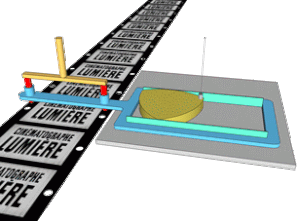
Animation montrant le mécanisme d'avancement saccadé du film dans le cinématographe des frères Lumière. Le dispositif réalisant le mouvement de pénétration et de retrait des griffes n'est pas représenté ici. Le film à perforations rondes est le film utilisé en premier par les frères Lumière. La came triangulaire s'appelle ""came de Trézel"".
La came est la pièce mécanique essentielle des caméras argentiques avec lesquelles leurs inventeurs ont réussi à obtenir une suite de photogrammes enregistrant sur l’une des faces d’un support linéaire, enduite de produit photosensible, les photographies, obtenues selon le vocable actuel, en rafale, d’un sujet dont le mouvement peut être ensuite reconstitué devant un public. Cette pièce se trouve aussi bien dans la caméra Kinétographe de Thomas Edison et de son assistant William Kennedy Laurie Dickson, sous la forme d’une came à rochet, que dans la caméra Cinématographe de Louis Lumière, sous la forme d’une came excentrique, et que dans le chronophotographe de Georges Demenÿ, sous la forme d’une came battante.
Cet article retrace les grandes étapes qui jalonnent l'histoire technique du cinéma.
Le cinéma est un art du spectacle. En français, il est couramment désigné comme le « septième art », d'après l'expression du critique Ricciotto Canudo dans les années 1920. L’art cinématographique se caractérise par le spectacle proposé au public sous la forme d’un film, c’est-à-dire d’un récit, véhiculé par un support qui est enregistré puis lu par un mécanisme continu ou intermittent qui crée l’illusion d’images en mouvement, ou par un enregistrement et une lecture continus de données informatiques. La communication au public du spectacle enregistré, qui se différencie ainsi du spectacle vivant, se fait à l’origine par l’éclairement à travers le support, le passage de la lumière par un jeu de miroirs ou/et des lentilles optiques, et la projection de ce faisceau lumineux sur un écran transparent ou opaque, ou la diffusion du signal numérique sur un écran plasma ou à led. Au sens originel et limitatif, le cinéma est la projection en public d’un film sur un écran. Dès Émile Reynaud, en 1892, les créateurs de films comprennent que le spectacle projeté gagne à être accompagné par une musique qui construit l’ambiance du récit, ou souligne chaque action représentée.
Auguste et Louis Lumière, souvent désignés par l'expression frères Lumière, sont deux ingénieurs et industriels français qui ont joué un rôle primordial dans l'histoire du cinéma et de la photographie.
L'animation est l'appellation générique des techniques utilisées dans les films pour donner l'illusion du mouvement à une suite chronologique de représentations représentant les différentes positions d'un être vivant ou d'un objet, supposé entreprendre un geste, une mimique, un déplacement ou une quelconque transformation.